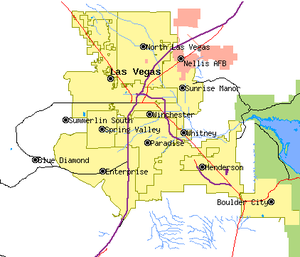
La vallée de Las Vegas est une région métropolitaine de près de 1 600 km² dans la partie sud de l'État du Nevada aux États-Unis.